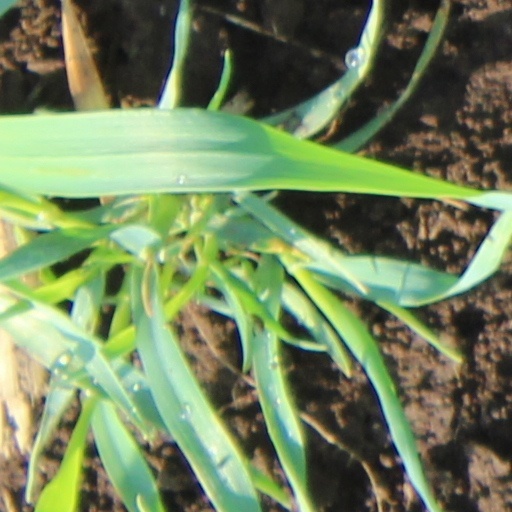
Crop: wheat